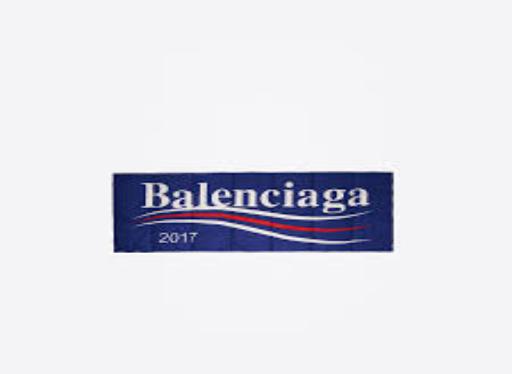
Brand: Balenciaga
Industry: Clothes